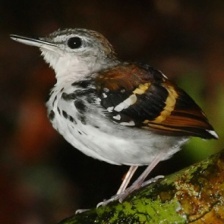
Species: ANTBIRD
Scientific name: THAMNOPHILIDAE